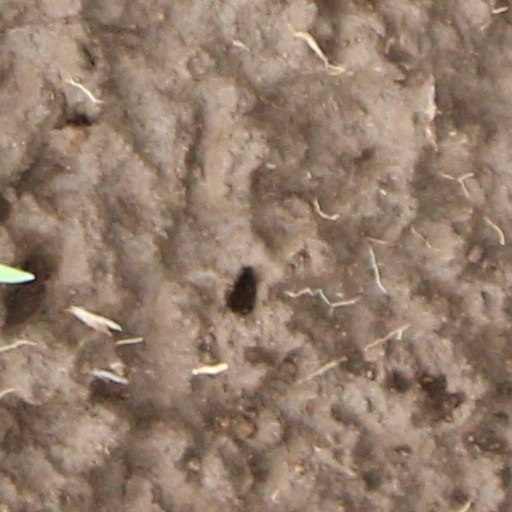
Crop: wheat